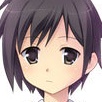
Portrait style: Anime Portrait